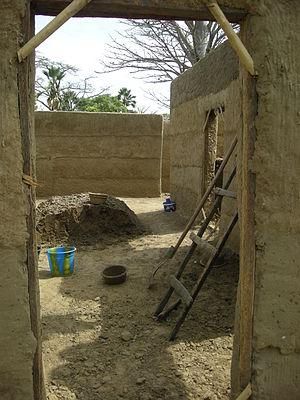
Terre crue, ou matériau terre, sont les termes utilisés pour désigner la terre, utilisée avec peu de transformations, en tant que matériau. Le terme terre crue permet surtout de marquer la différence avec la terre cuite. Dans l'art, comme dans la construction contemporaine, le matériau terre se retrouve en effet le plus couramment sous sa forme cuite, céramique, poterie, briques de terre cuite, tuiles, carreaux, etc.